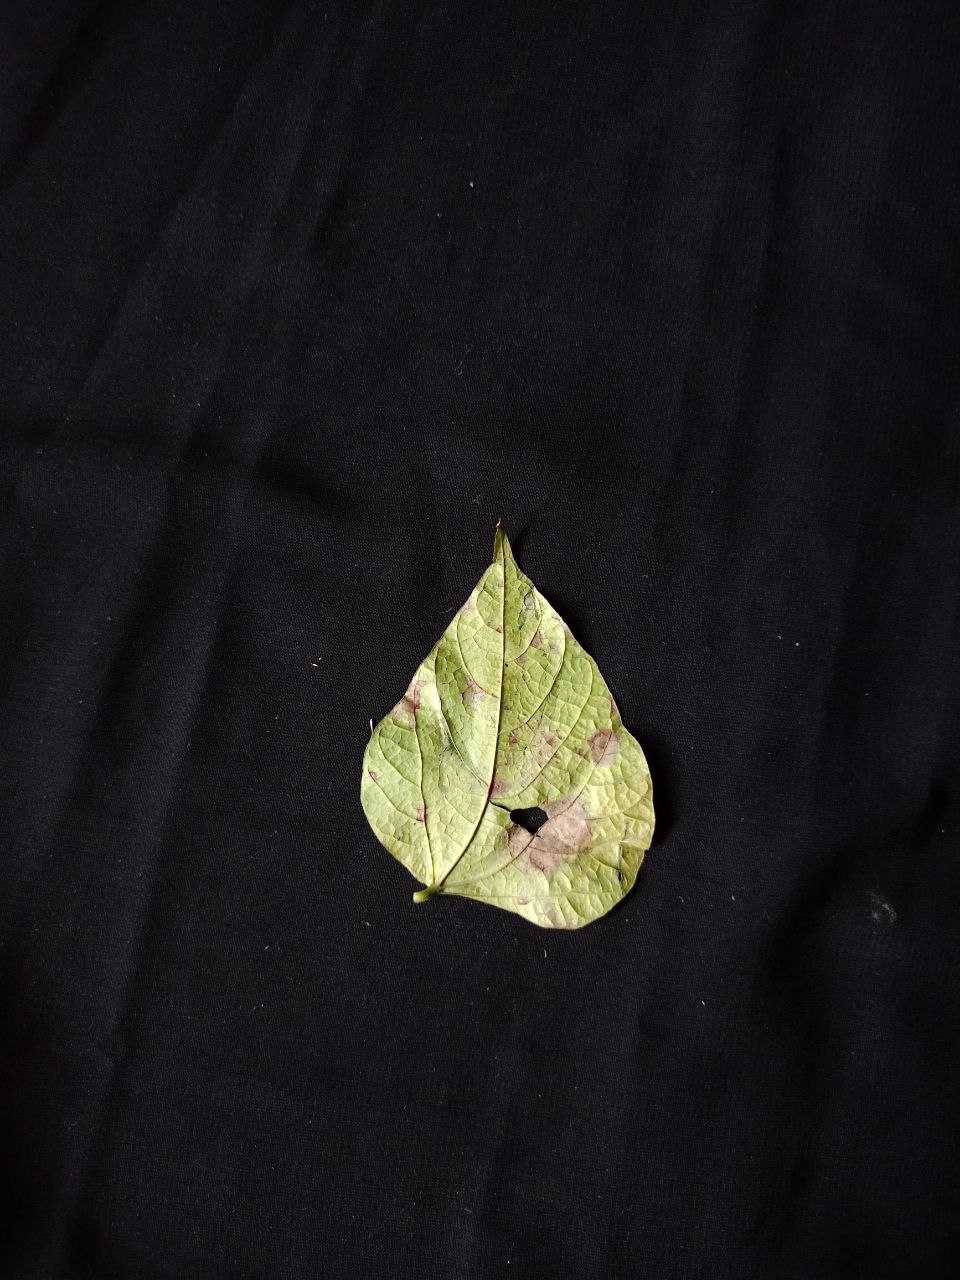
Crop: bean
Leaf condition: Blight